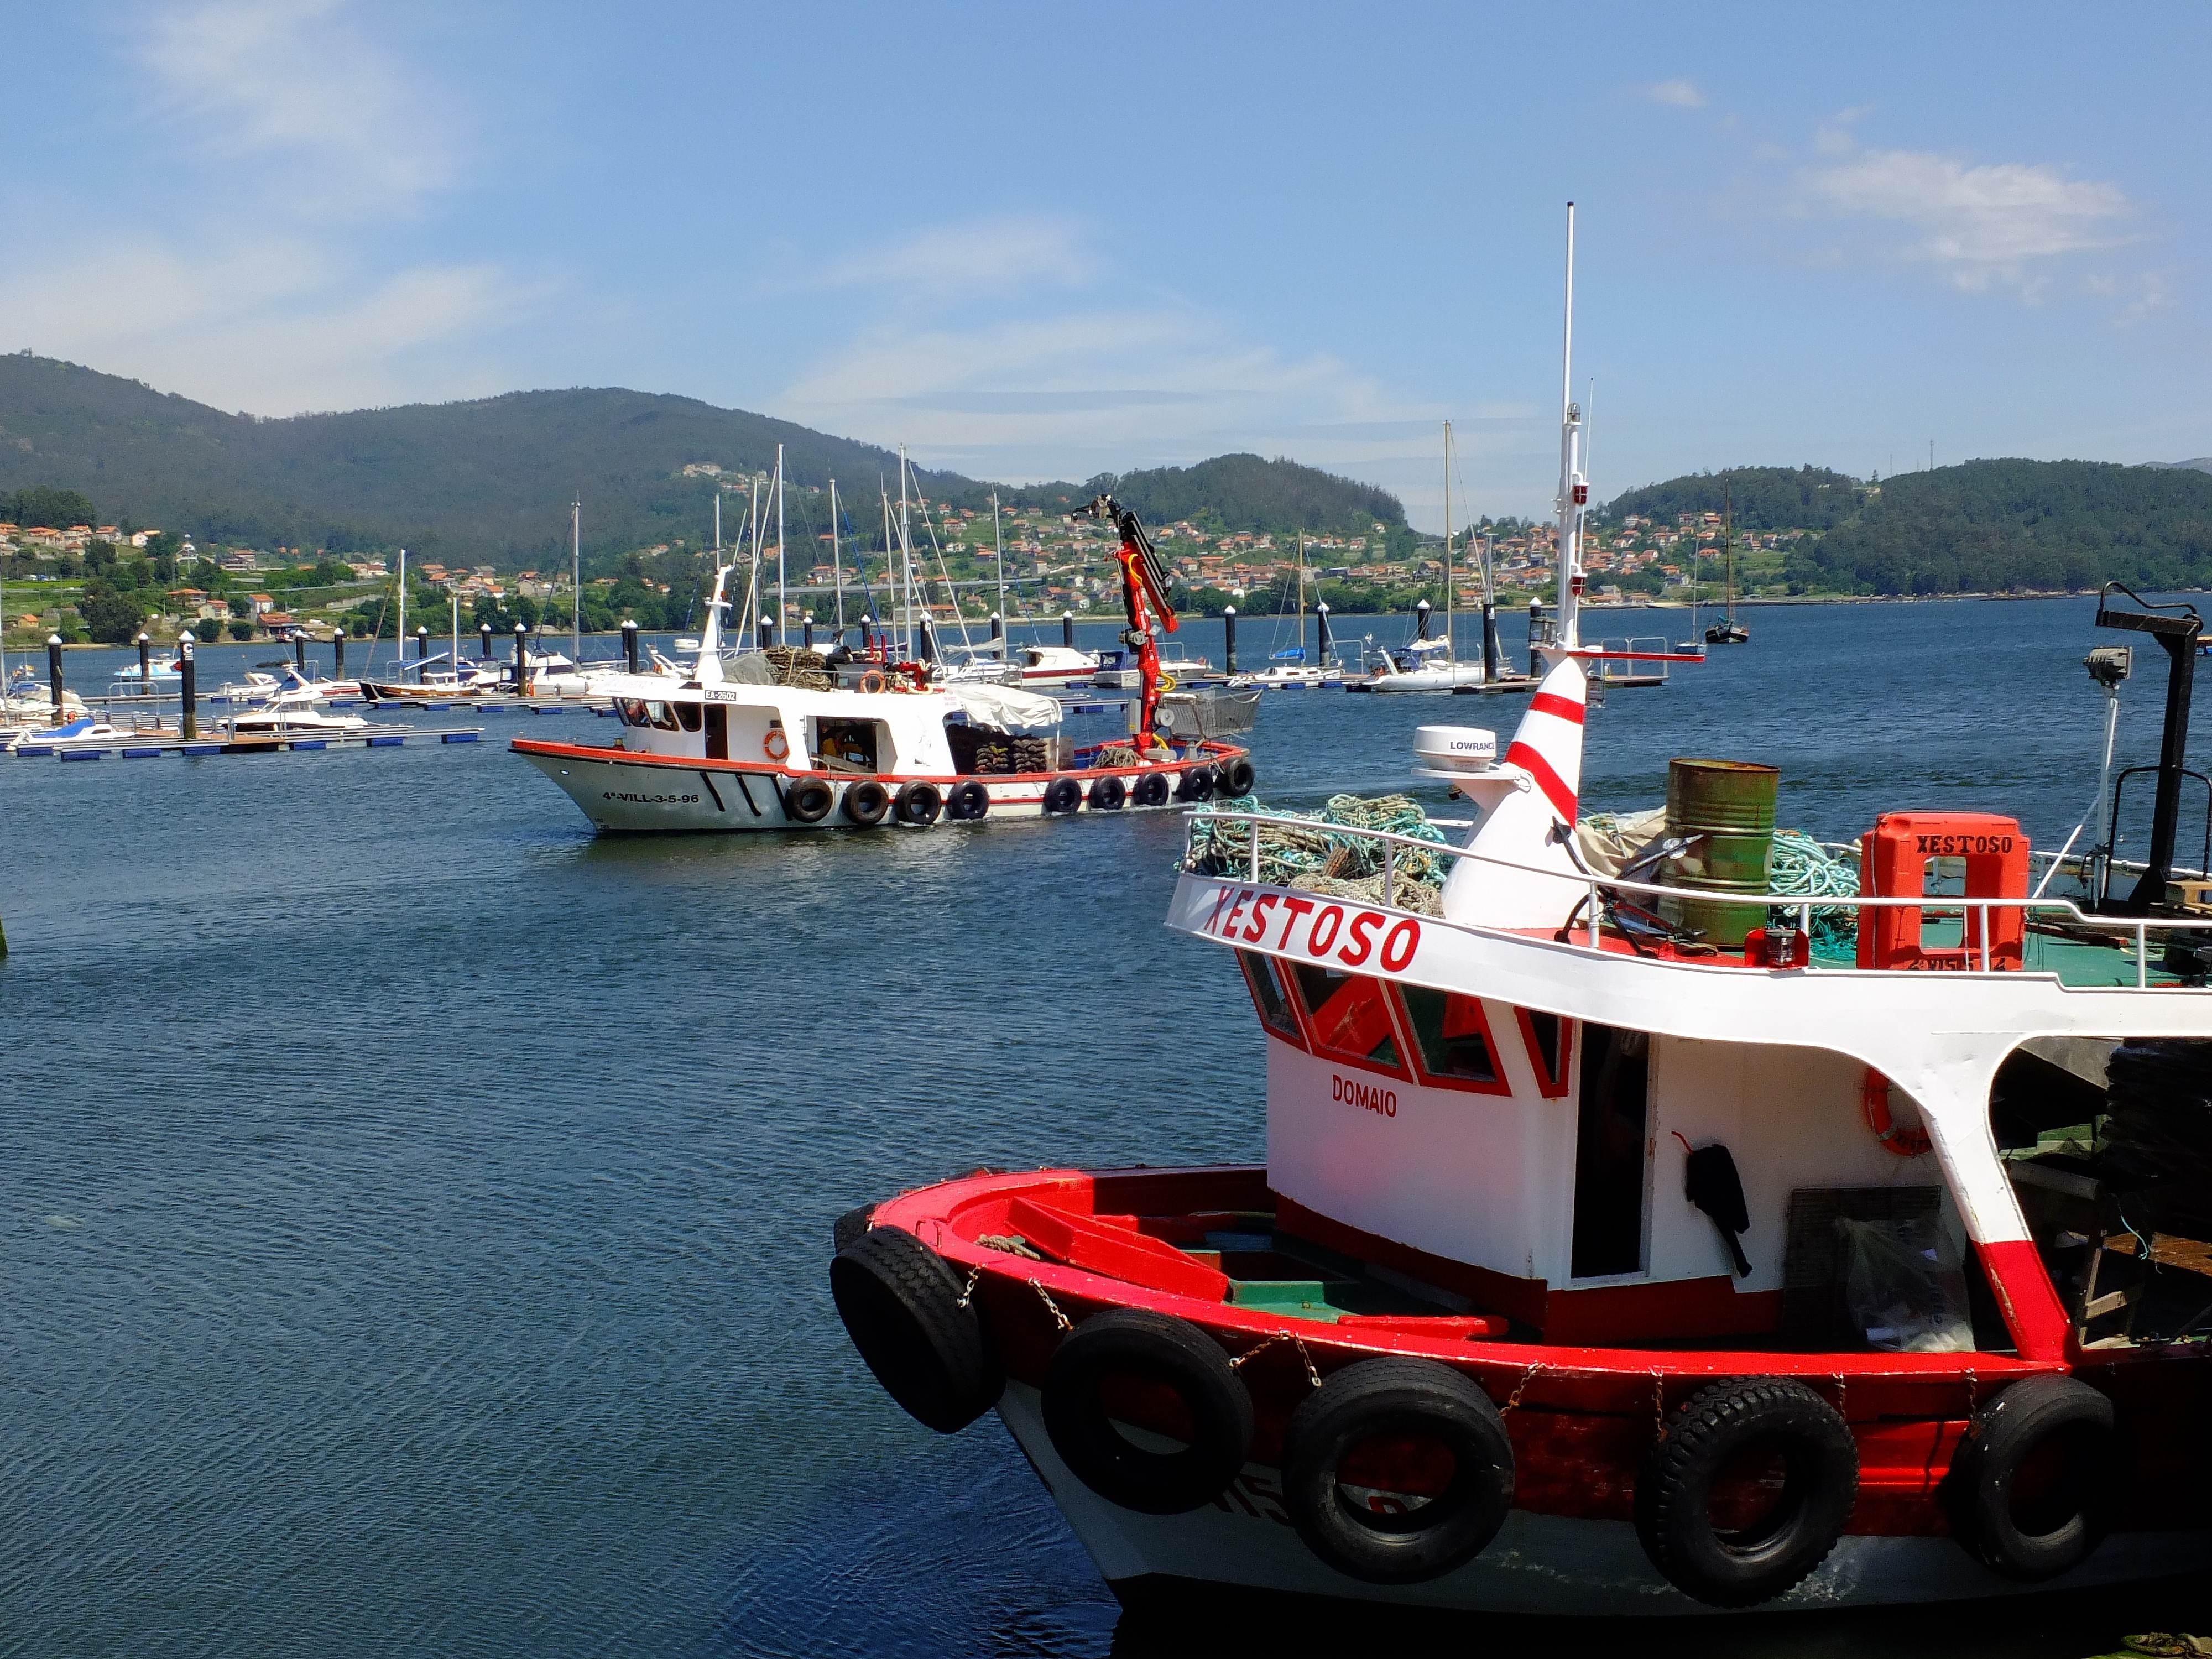
landscape, sea, coast, dock, boat, vehicle, yacht, bay, harbor, marina, port, spain, boating, espaa, galicia, paisajes, tugboat, watercraft, ggl1, gaby1, redondela, fujifilmxs1, fishing vessel